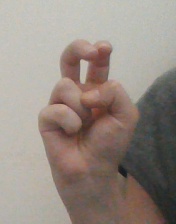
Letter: toot